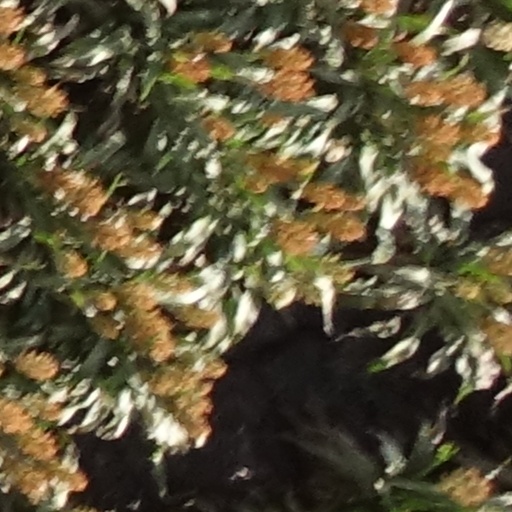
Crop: sorghum